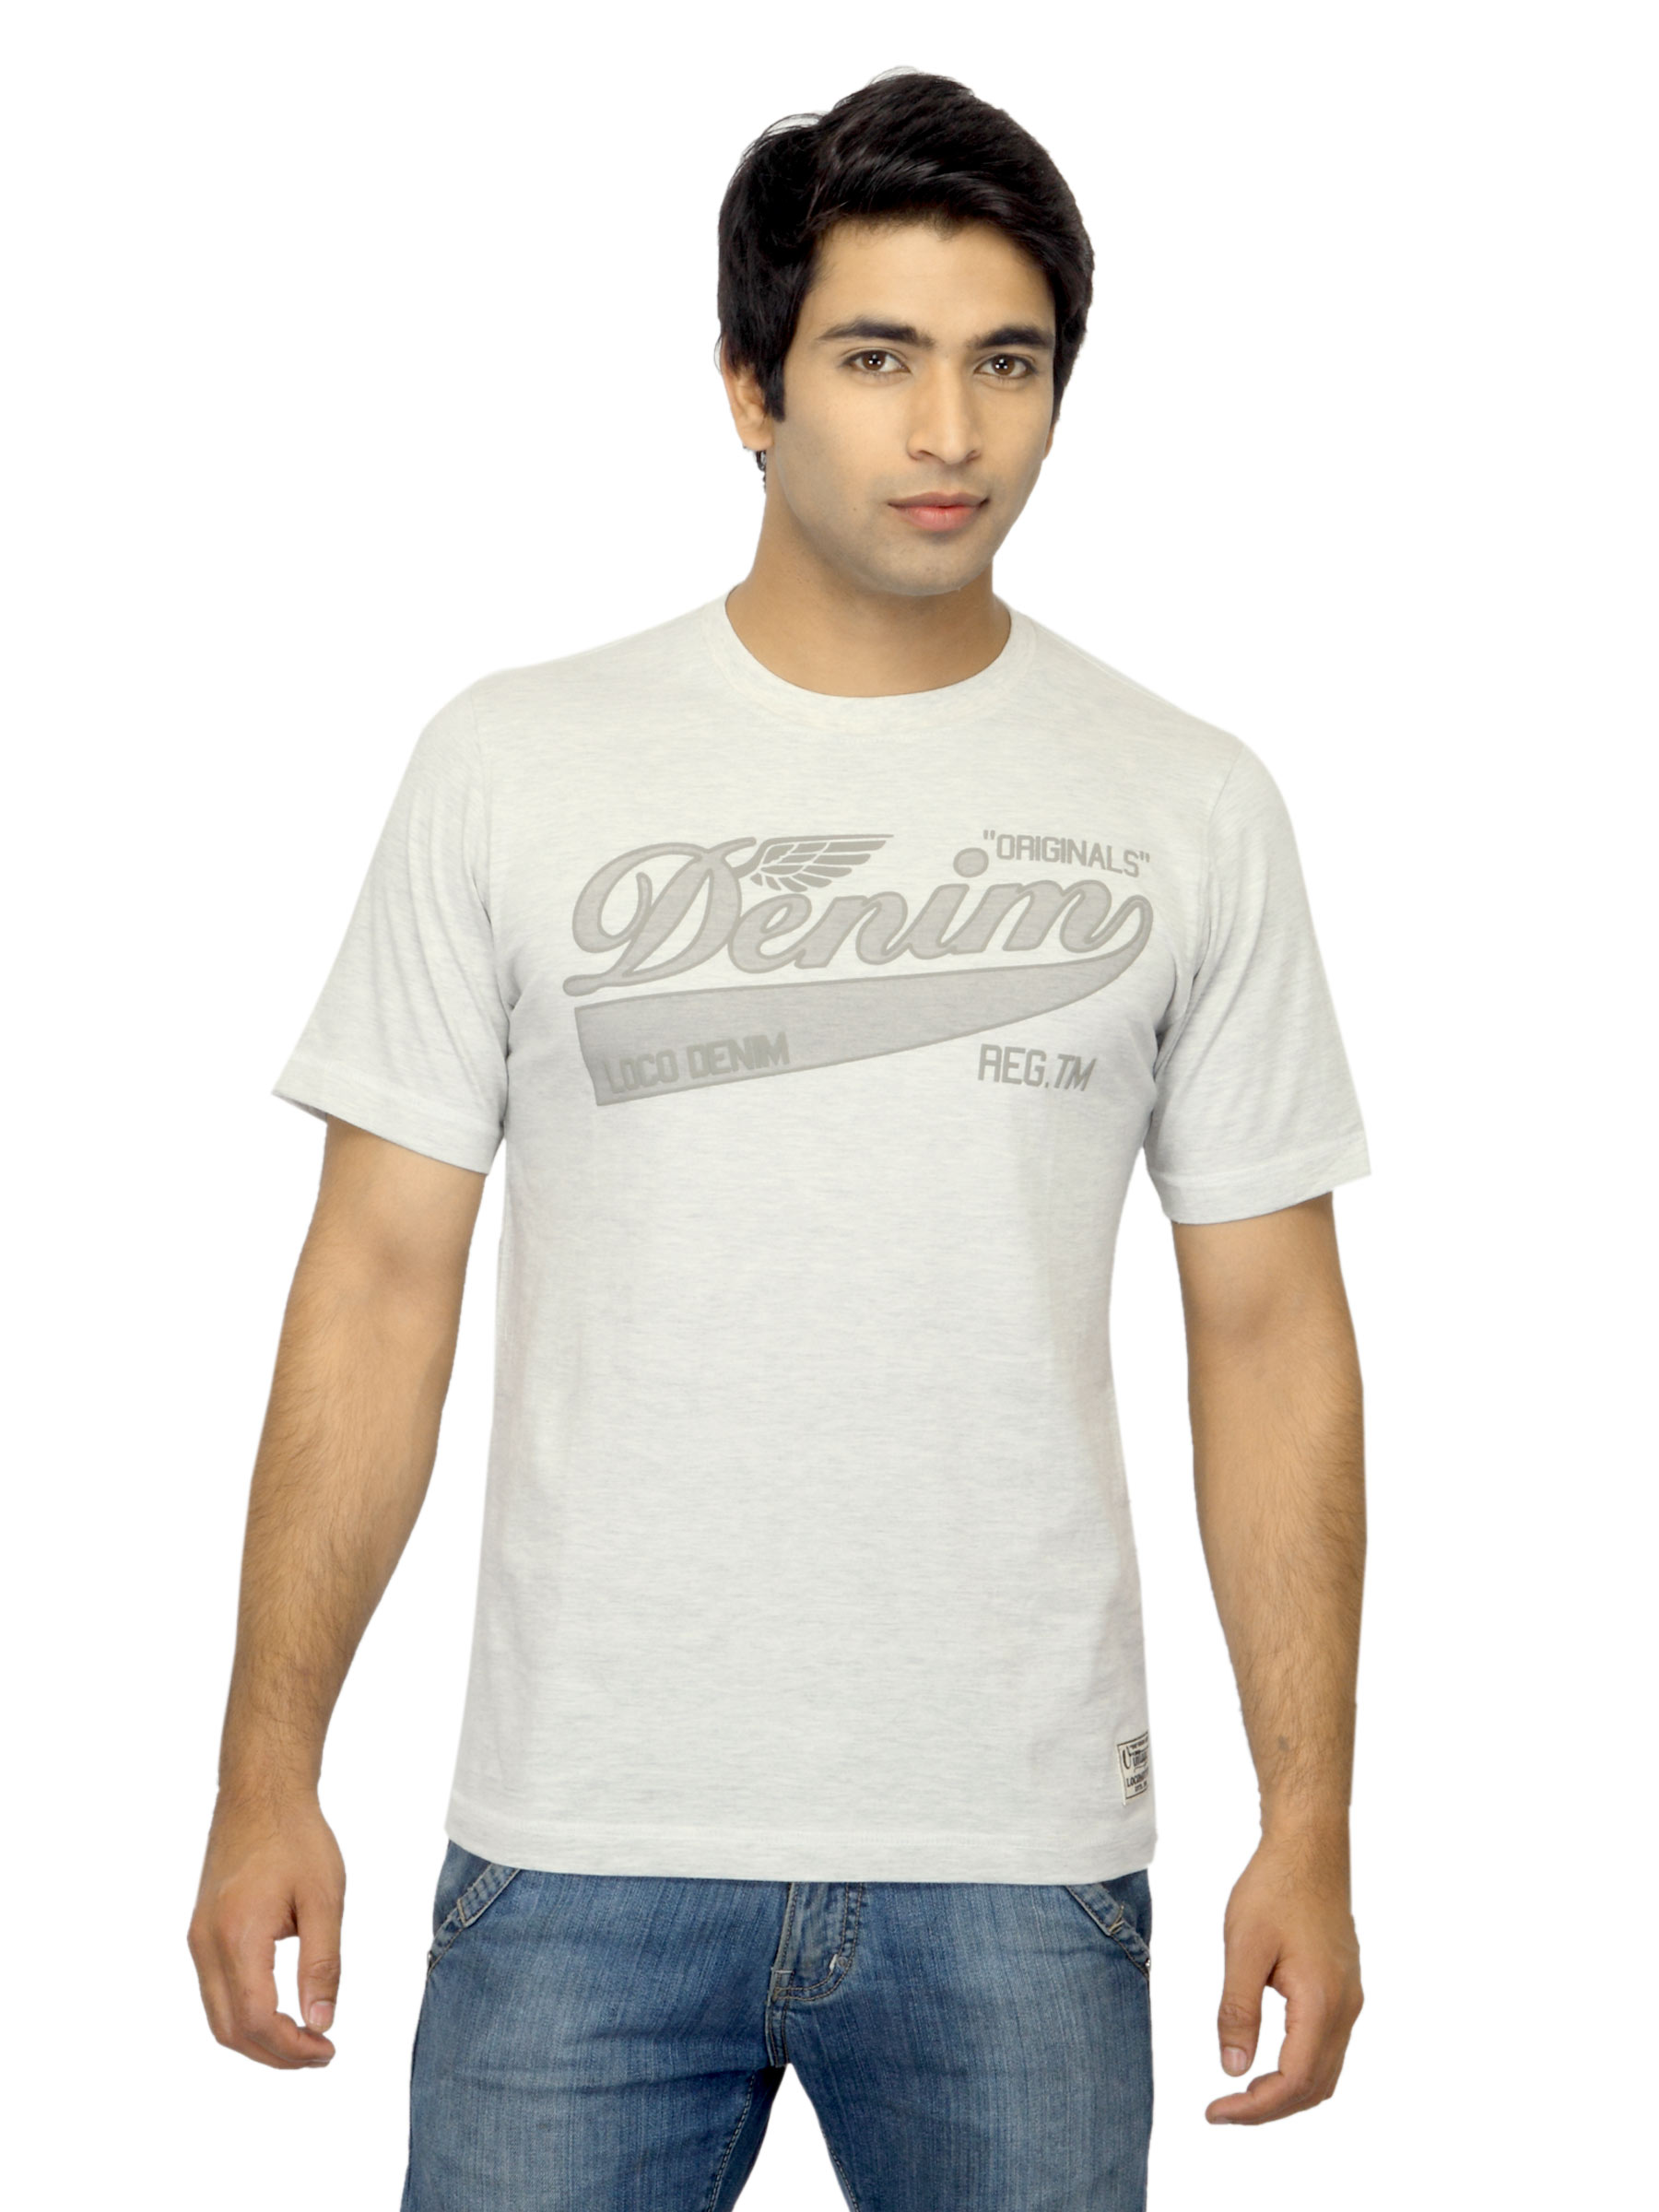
Locomotive Men Printed Grey T-shirt
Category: Apparel / Topwear / Tshirts
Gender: Men
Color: Grey
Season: Summer 2012
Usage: Casual